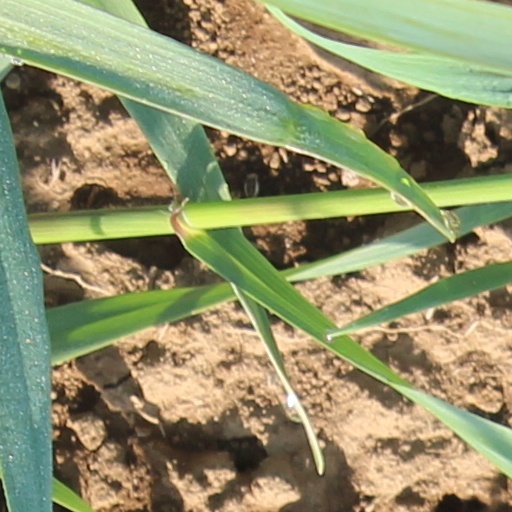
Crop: wheat